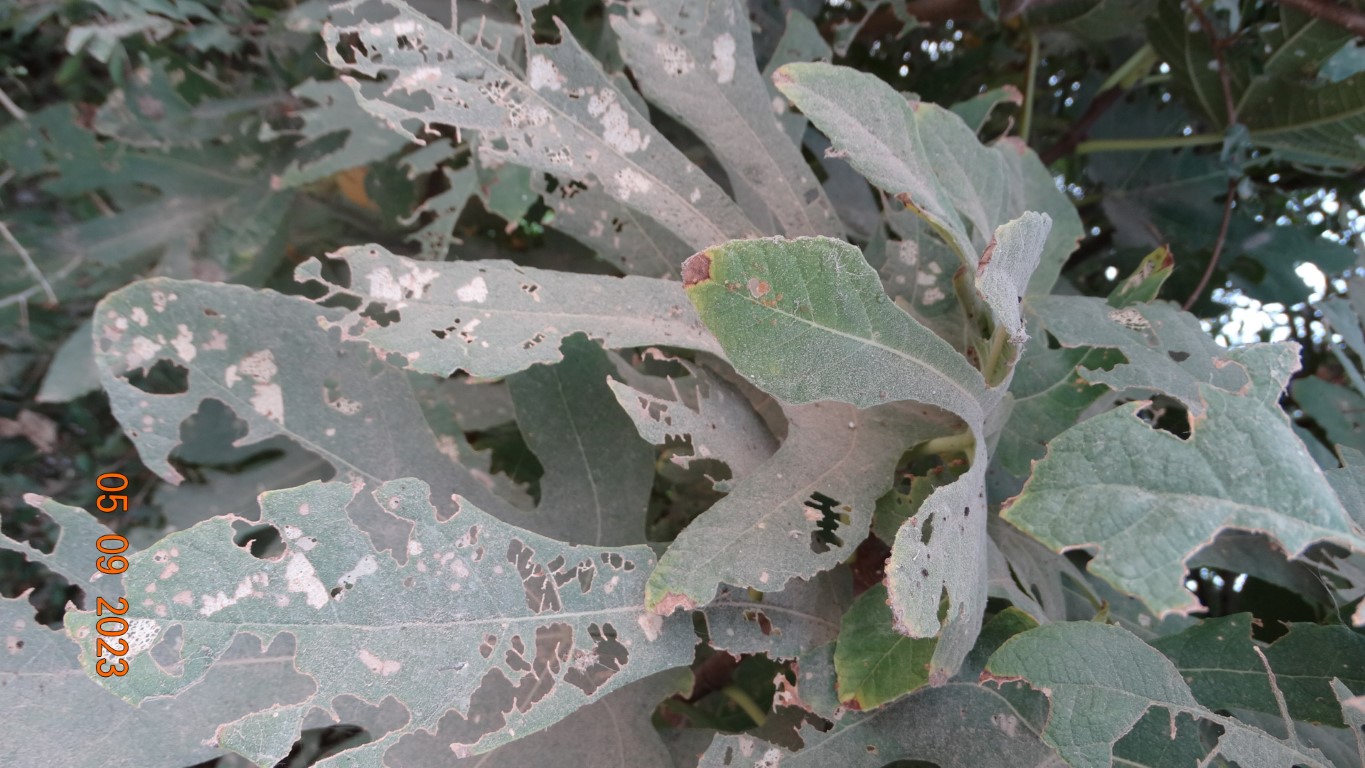
Label: infected